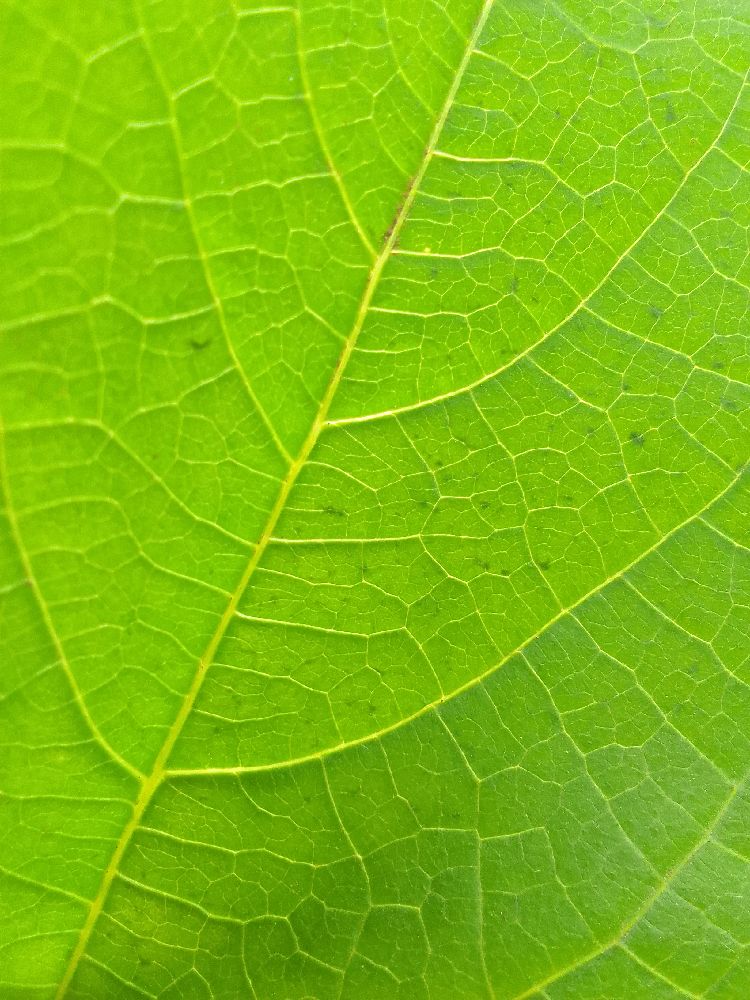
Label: healthy